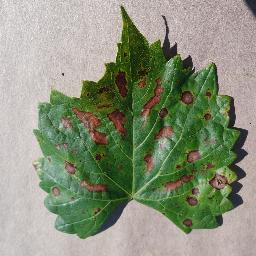
Label: Grape___Esca_(Black_Measles)